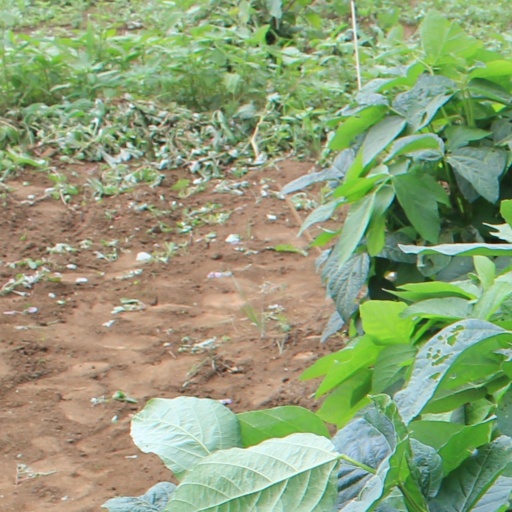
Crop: soybean